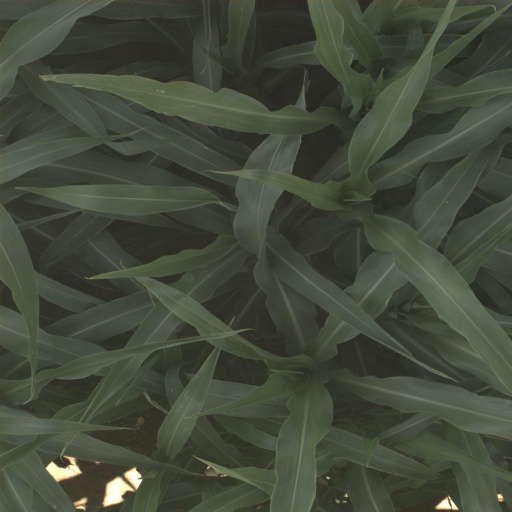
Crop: sorghum